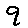
Label: 9